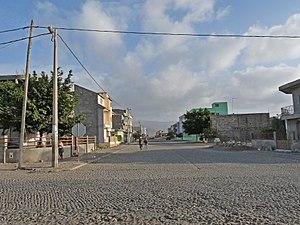
Tarrafal (île de Santiago, Cap-Vert)